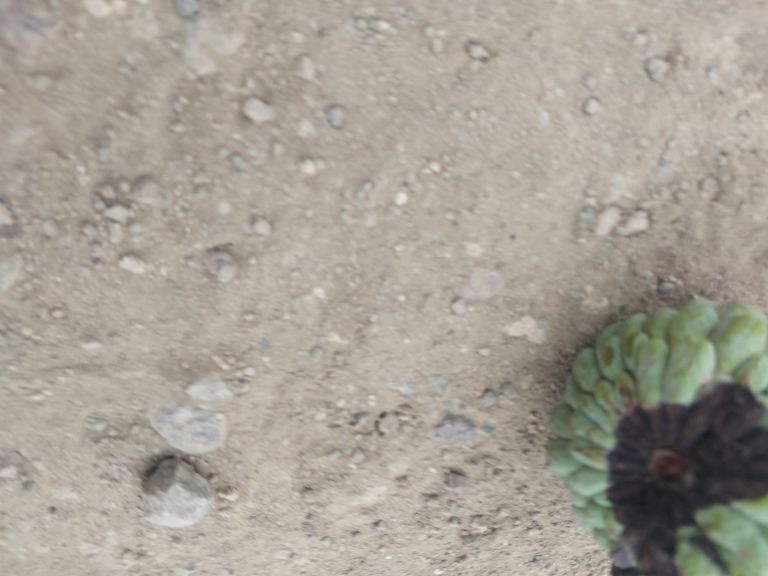
Disease label: Diplodia Rot